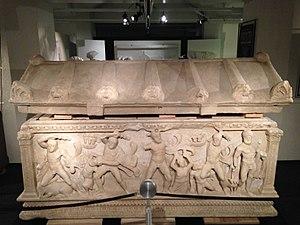
Sarcophage romain de Pergé (Turquie) retrouvé par les douanes suisses et exposé avant sa restitution au pays d'origineDe gauche à droite
Un sarcophage romain est un élément des pratiques funéraires de l'époque romaine, surtout entre le IIᵉ siècle av. J.-C. et le IIIᵉ siècle. Les sarcophages sont utilisés pour enterrer les morts, surtout ceux issus des classes fortunées.
Un sarcophage est une cuve destinée à recueillir un cadavre ou un cercueil. Le plus souvent sculpté dans la pierre et placé au-dessus du sol, il est parfois enterré. Comme objet funéraire, le sarcophage est présent dans des cultures et civilisations diverses et éloignées les unes des autres ; il ne semble donc lié à aucun courant religieux particulier.
Le sarcophage d'Hercule est un sarcophage romain découvert en 2010 dans un hangar en Suisse dans les ports francs de Genève et qui intègre les collections du musée d'Antalya en septembre 2017. L'œuvre a été dégagée dans des fouilles clandestines sur le site archéologique de Pergé à une date inconnue et a fait l'objet d'une longue procédure judiciaire à l'issue de laquelle la restitution aux autorités turques a été décidée. Cette restitution a eu lieu en septembre 2017.